Garretson Forge and Farm

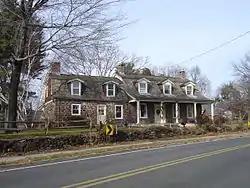
The Peter Garretson Farmhouse in Winter 2011

Garretson Forge and Farm is a farm owned by the Garretson Family since 1719. Located in Fair Lawn, Bergen County, New Jersey, United States, it is one of the oldest historic sites in the county. The Peter Garretson House (also known as Garretson-Brocker Home) was built in 1720 and was added to the National Register of Historic Places on November 19, 1974.